César Acuña

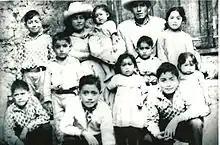
Acuña Peralta family.

César Acuña Peralta was born on August 11, 1952, in the Peruvian hamlet of Ayaque, Tacabamba District, Chota Province, Cajamarca Region. He is the third of twelve brothers. His parents were Héctor Acuña Cabrera and Clementina Peralta Alvarado, people dedicated to agricultural work. His parents had no formal education (only the father attended primary school). Acuña and his 11 siblings completed their primary and secondary studies at the Tacabamba National School for Boys and Girls.